List of ambassadors of Namibia to China

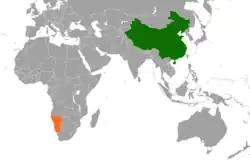
China Namibia Locator

The Namibian ambassador in Beijing is the official representative of the Government in Windhoek to the Government of the People's Republic of China.